Stomp the Bus

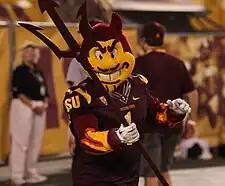
A giant Sparky is used in the video.

"Stomp the Bus" is the name given to the entrance video played before every Arizona State Sun Devils football game at Sun Devil Stadium. It was created in 2004 as a way to increase supporter participation and features a giant personification of Sparky the Sun Devil, Arizona State University's mascot, crushing the bus of the opposing team underfoot.